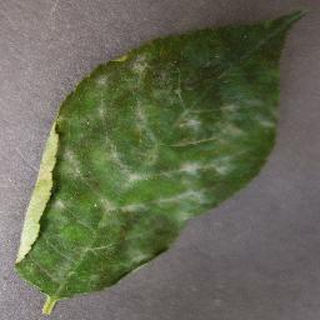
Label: cherry_powdery_mildew